Paulo de Mello Bastos

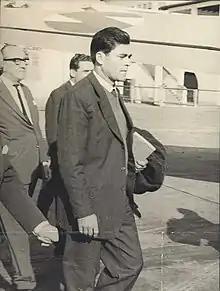
Paulo de Mello Bastos going to Uruguay as a political refugee in 1964

Paulo de Mello Bastos (São José da Laje, May 25, 1918 — May 30, 2019) was a former leader of the Brazilian , a former leader of the and a former Varig pilot whose resignation in 1963 inspired a general strike the country.